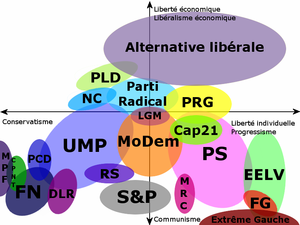
Spectre politique français selon le diagramme de Nolan